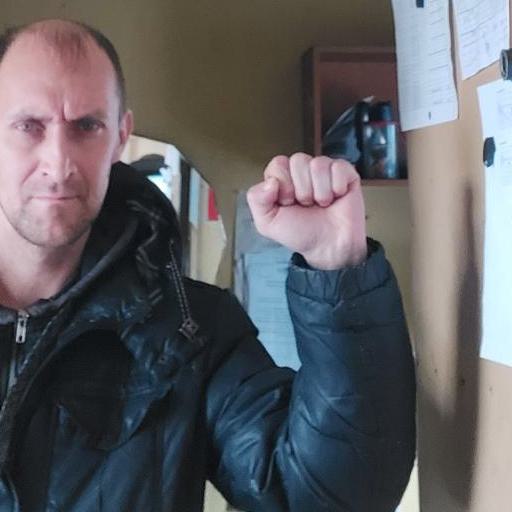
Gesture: fist